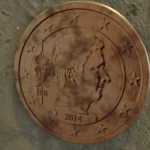
Coin value: 2cents
Country: be
Edition: 2014